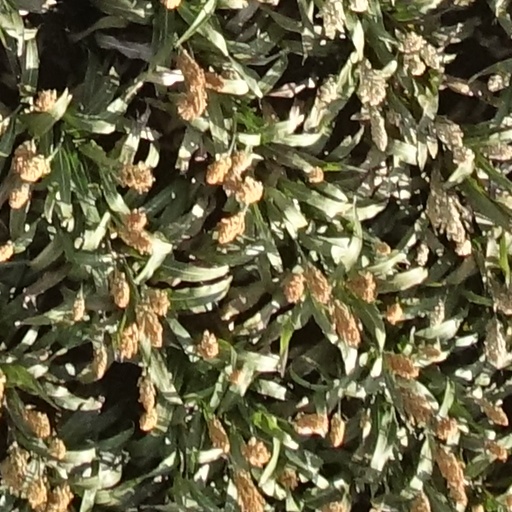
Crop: sorghum